Chuck Versus Santa Claus

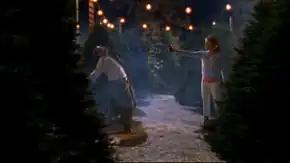
The scene depicting Mauser's defeat and execution by Sarah was highly praised by some critics.

When Mauser enters, Chuck flashes on his watch, identifying him as a Fulcrum agent. Mauser tells Chuck that he knows that Casey and Sarah are NSA and CIA, respectively, and that they are protecting an unknown asset. He reveals that Ned is a Fulcrum agent who caused the disturbance so Mauser could infiltrate the Buy More. At this point, it is revealed that Ned is far more competent than the hostages were led to believe, having intentionally shot Casey in the foot and separated Chuck from his handlers. Mauser threatens to kill Ellie if Chuck does not reveal where Bryce Larkin and the government database the Intersect are. Chuck reveals to Mauser that the Intersect has been uploaded to his brain.